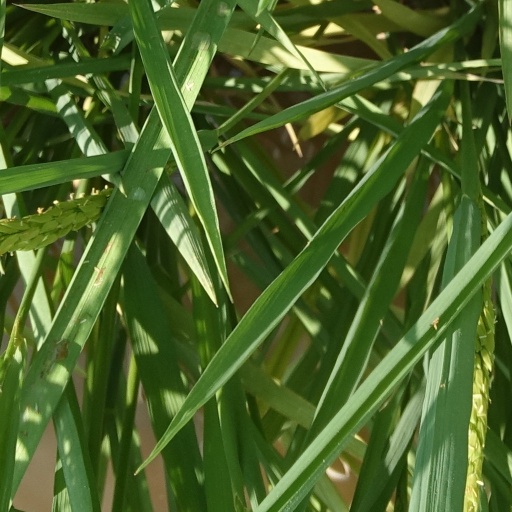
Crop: rice